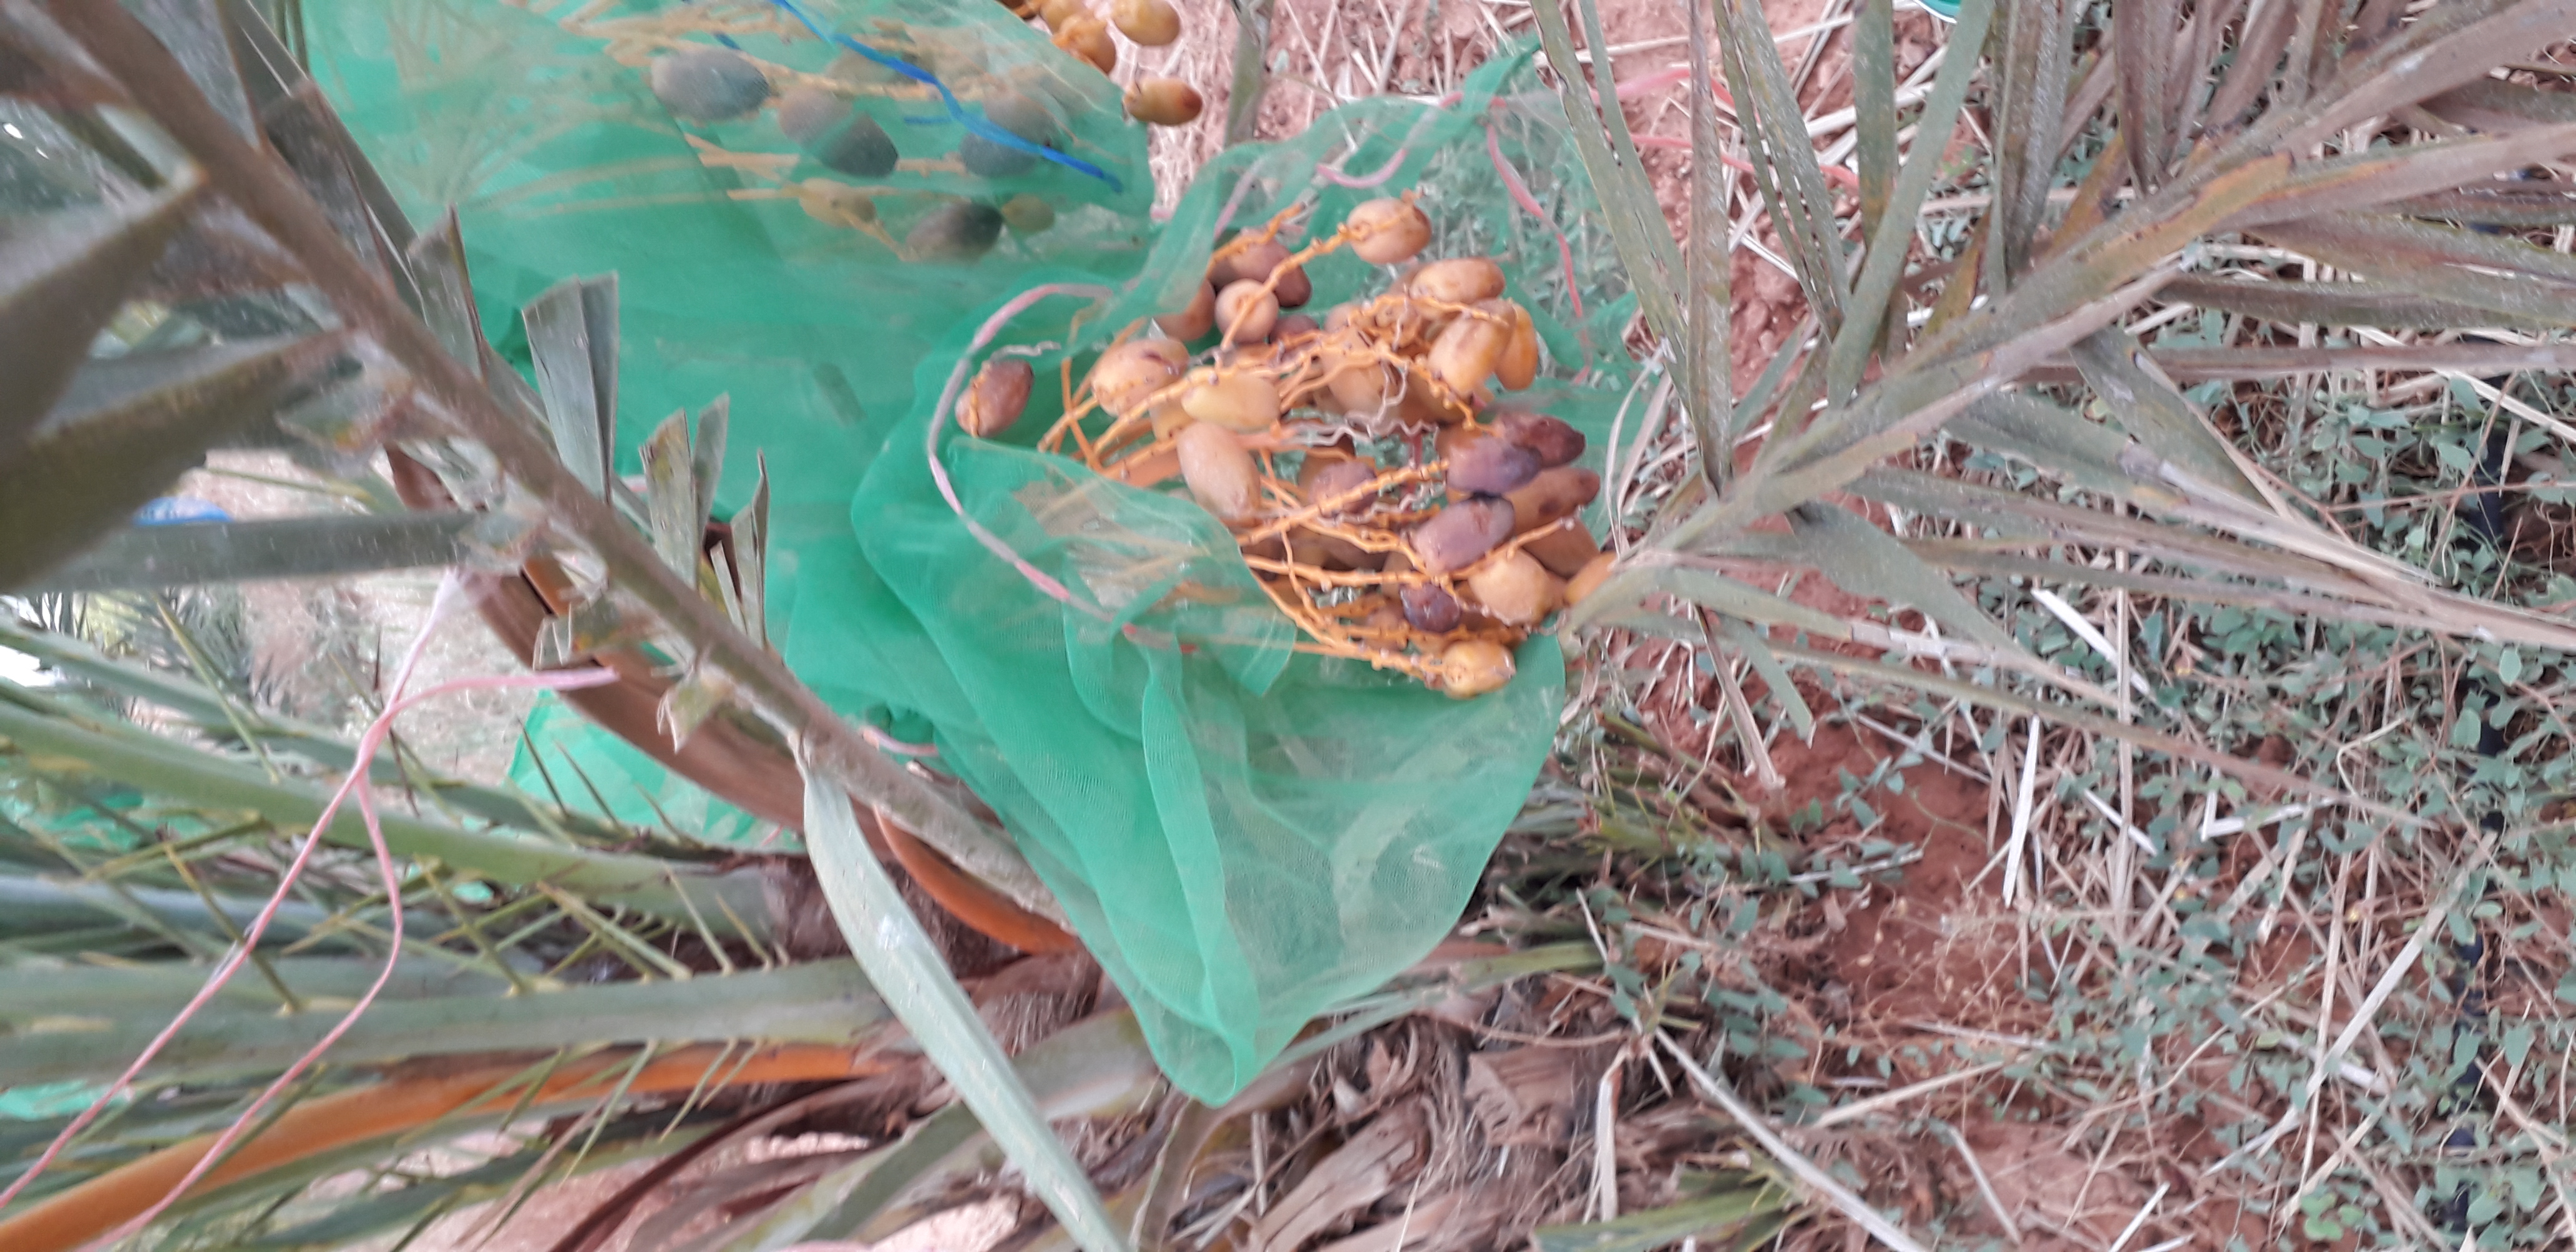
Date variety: Boumajhoul